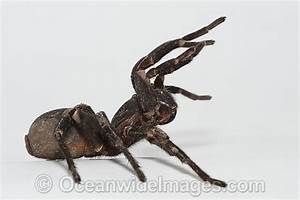
Label: spider